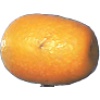
Label: Kumquats 1